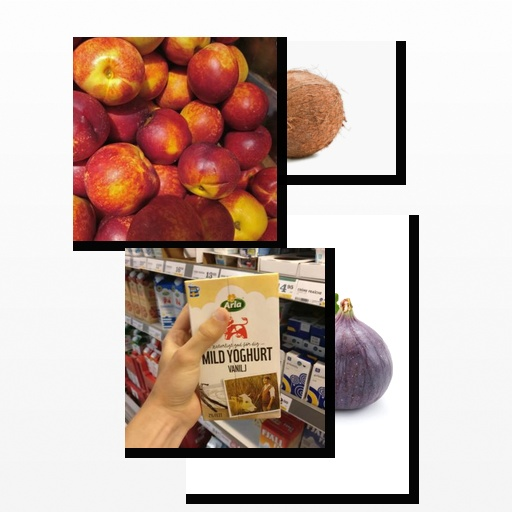
Food items: vanilla_yogurt, coconut, fig, nectarine